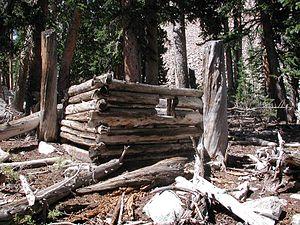
Chalet n ° 4 de la mine du lac Johnson, Parc national du Grand Bassin, Nevada, États-Unis